Charlotte Forten Grimké

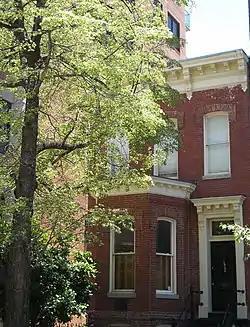
The Charlotte Forten Grimke House

In December 1878, Forten married Presbyterian minister Francis J. Grimké, pastor of the prominent Fifteenth Street Presbyterian Church in Washington, D.C., a major African-American congregation. He was a mixed-race nephew of white abolitionists Sarah and Angelina Grimké of South Carolina. Francis and his brother Archibald Grimké were the sons of Henry Grimké and Nancy Weston (a woman of color). At the time of their marriage, Forten was 41 years old and Grimké was 28. On January 1, 1880, the couple's daughter Theodora Cornelia Grimké was born, but the child died less than five months later.